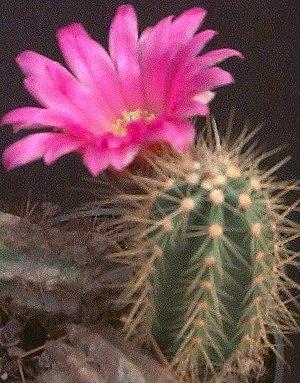
Echinocereus viereckii